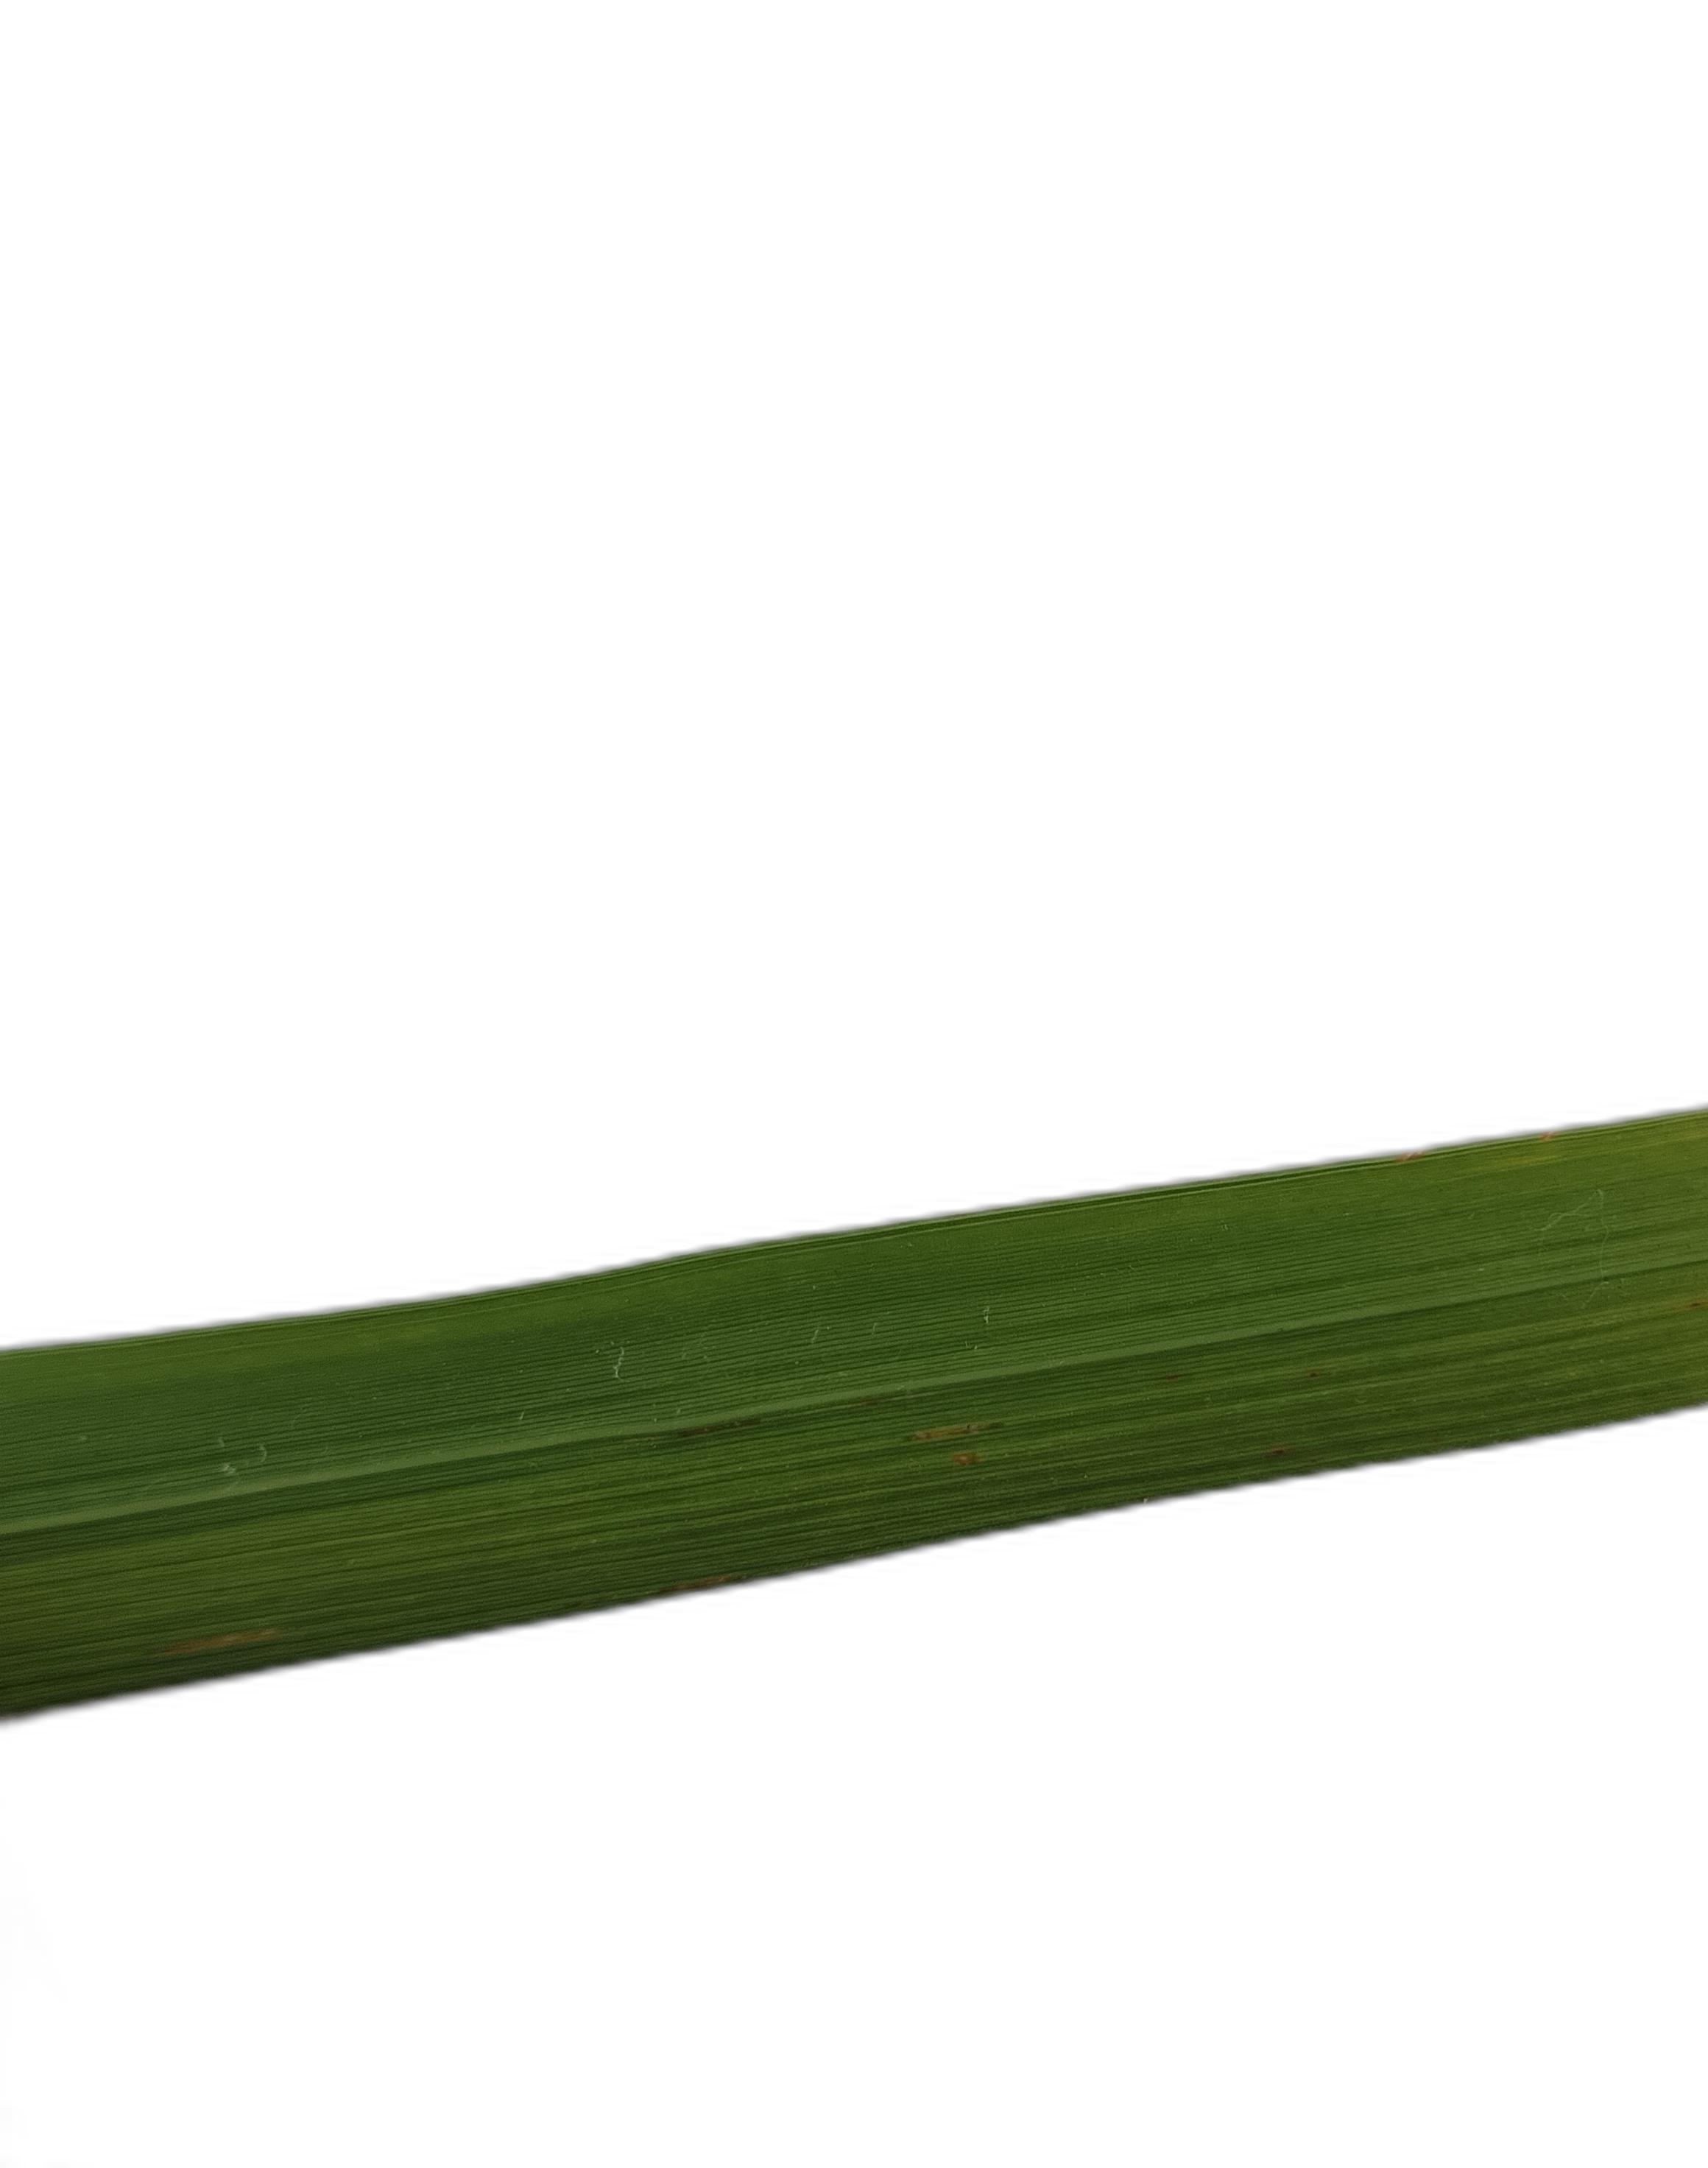
Label: Healthy